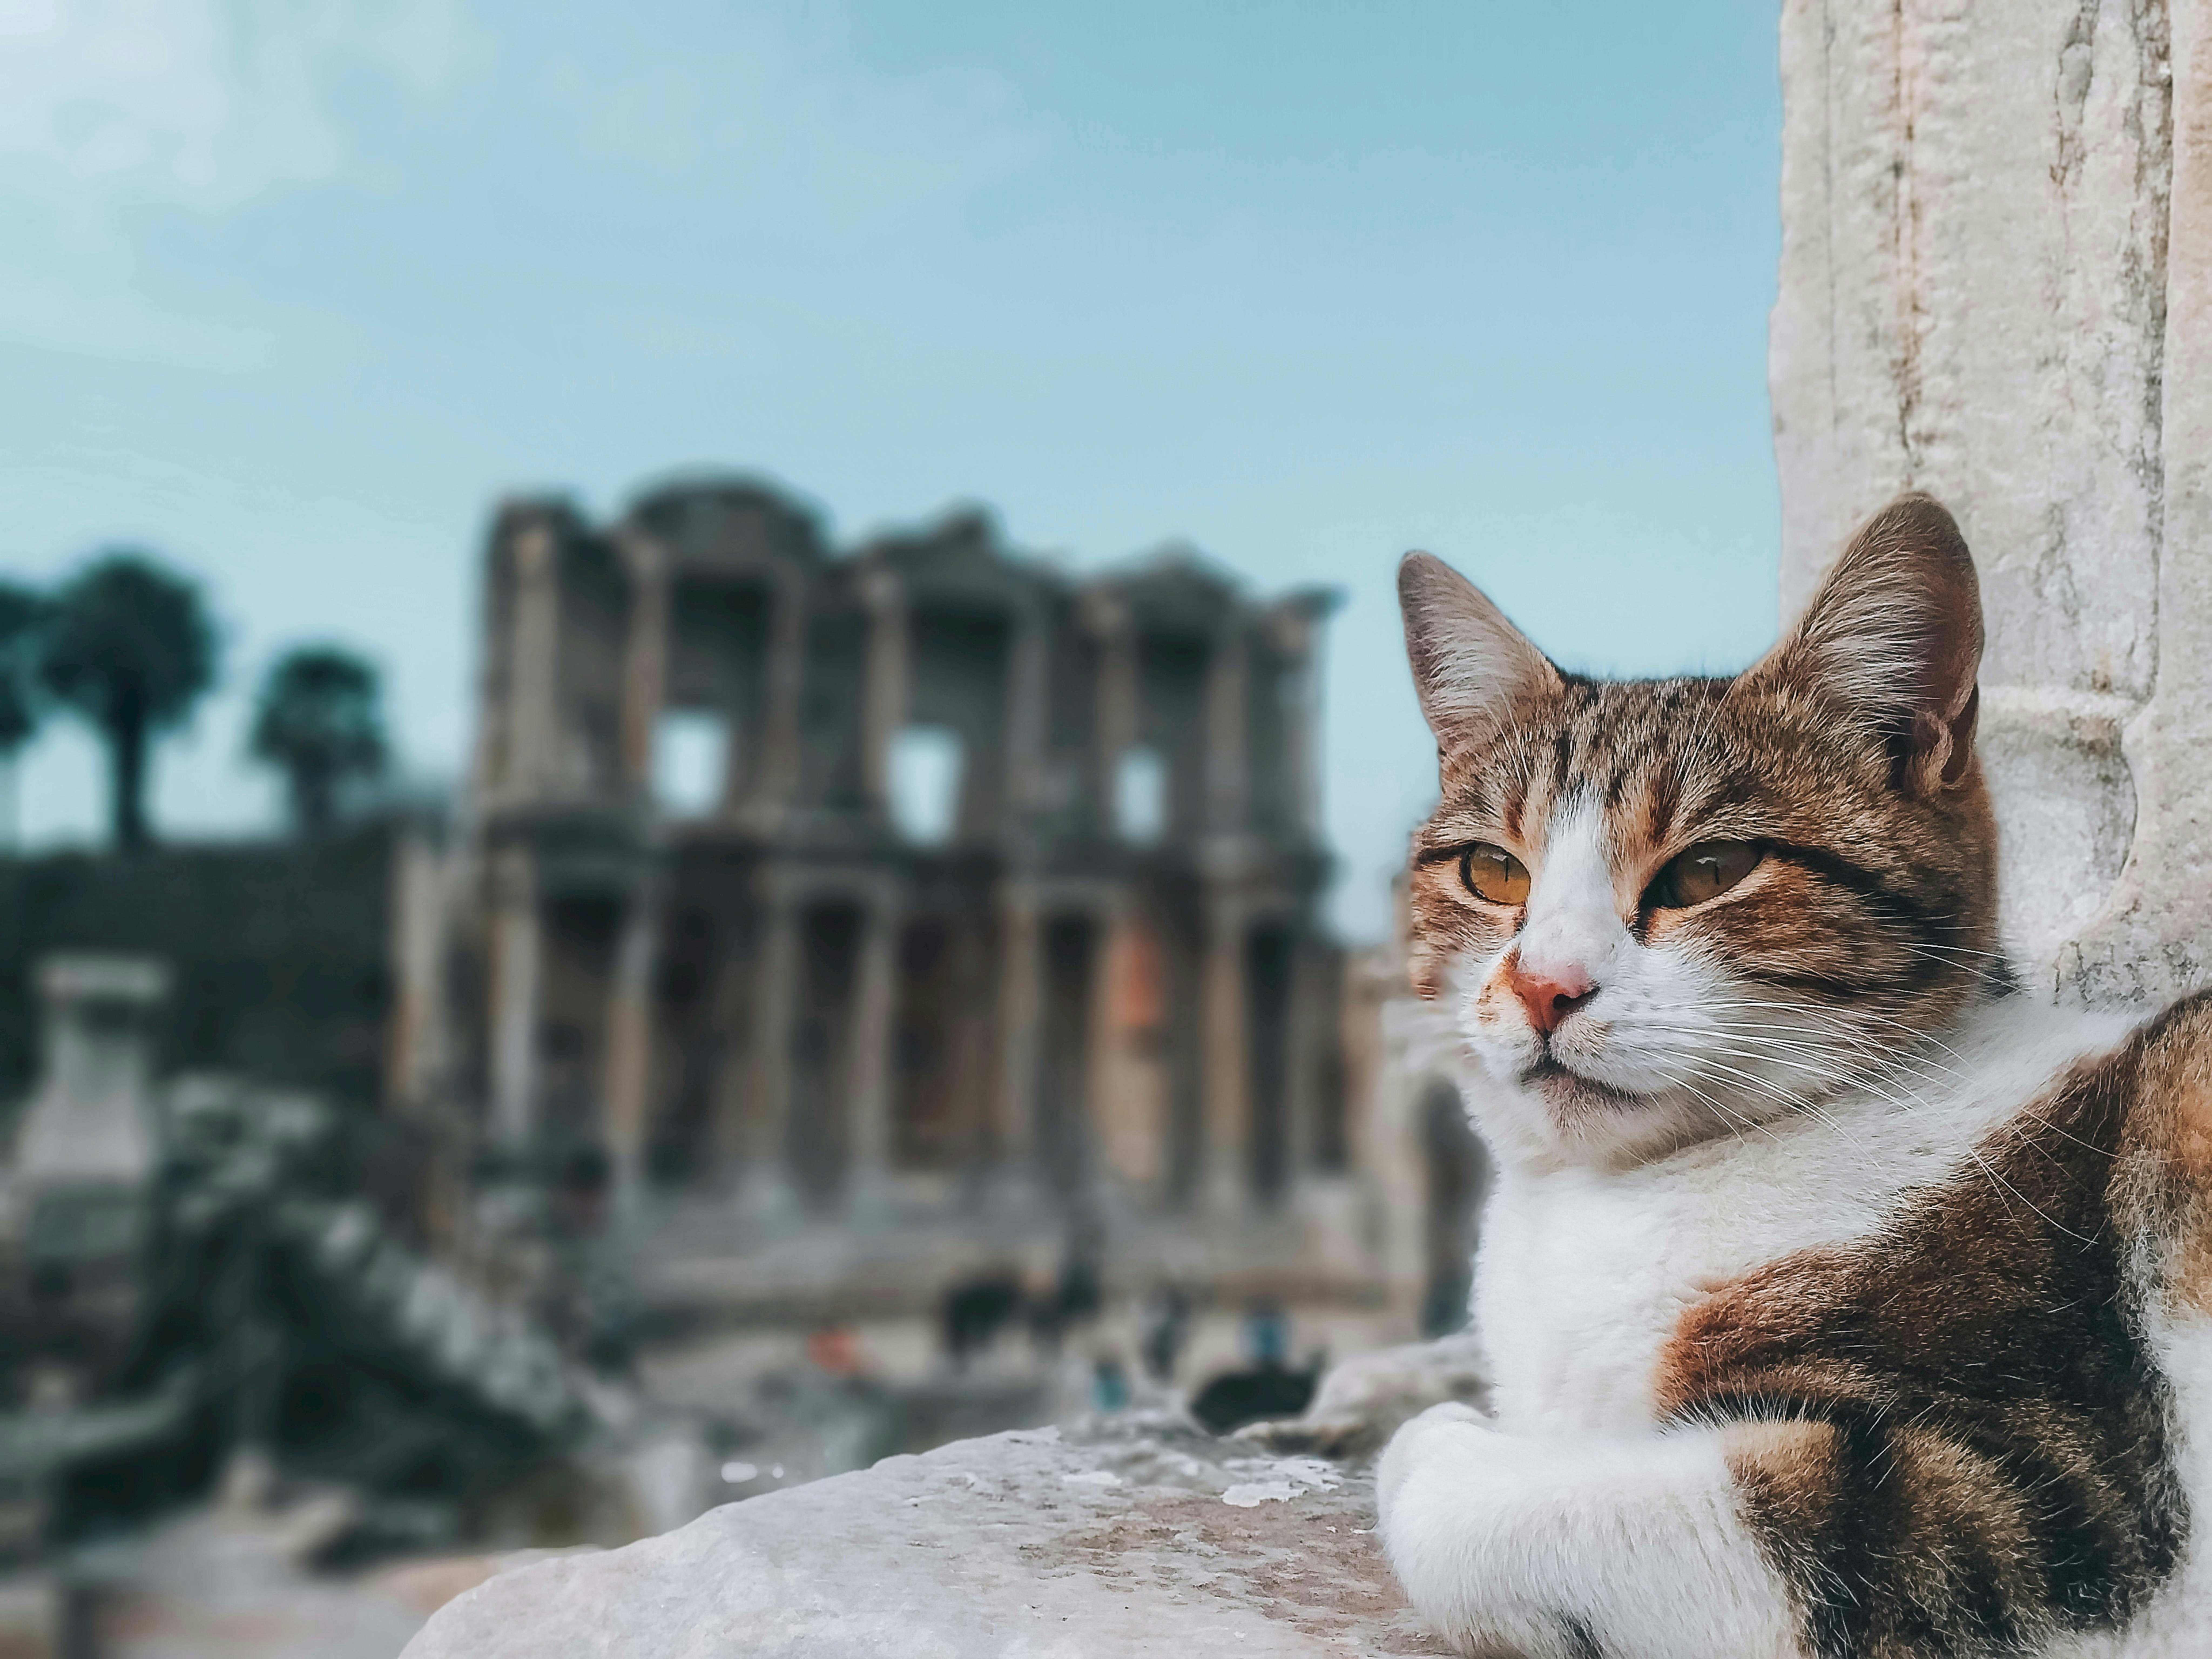
cat, sky, carnivore, tree, felidae, building, small to medium sized cats, whiskers, domestic short haired cat, cloud, tail, city, fur, wood, terrestrial animal, paw, street, sitting, wildlife